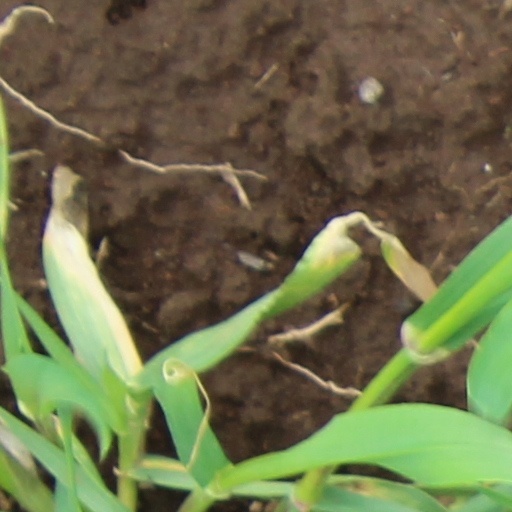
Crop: wheat